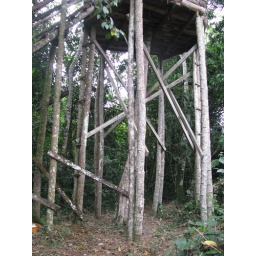
Our tree house in Kibale Forest